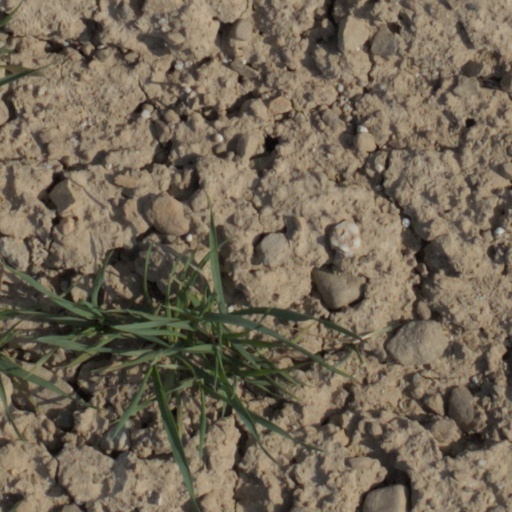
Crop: wheat